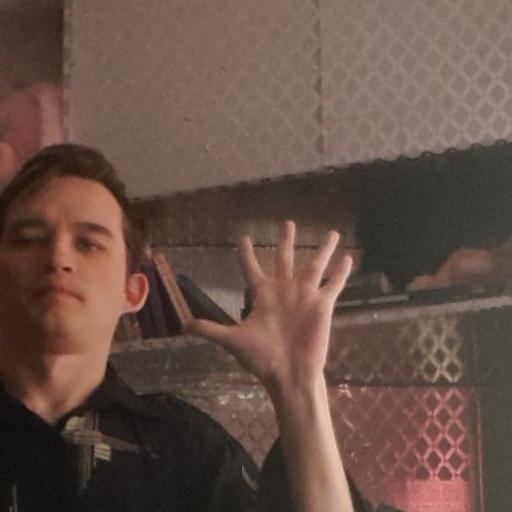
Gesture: palm